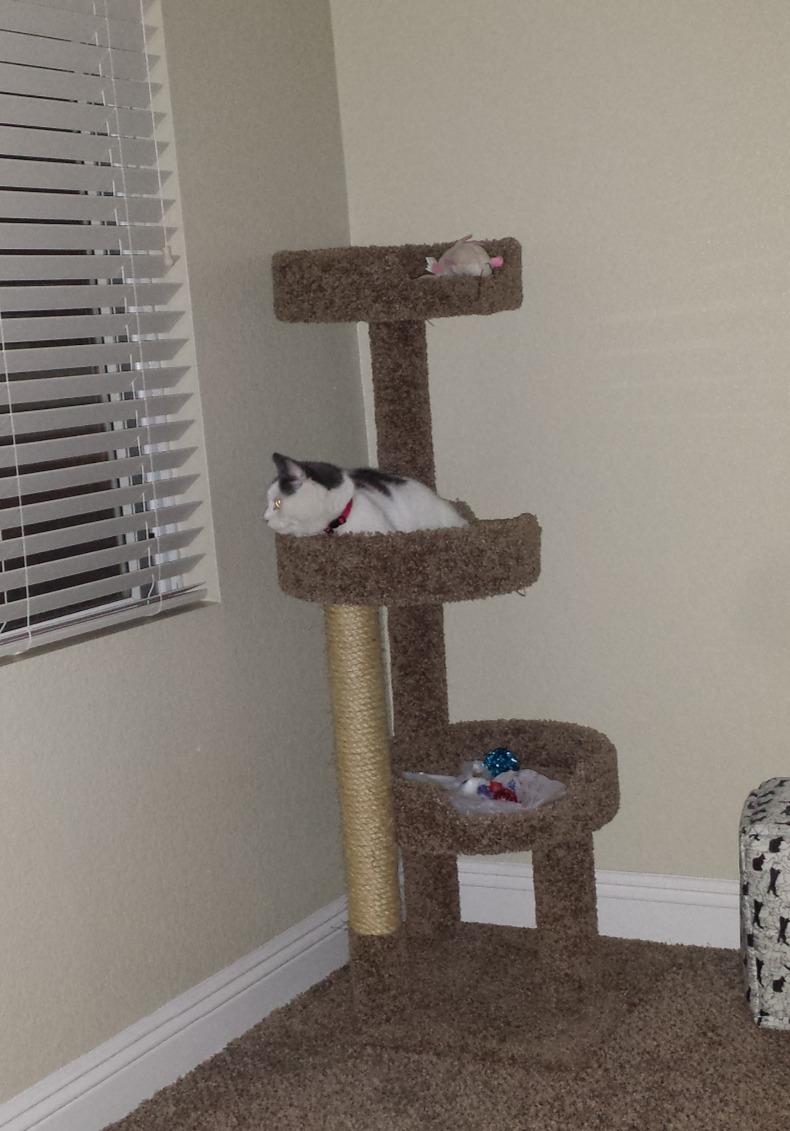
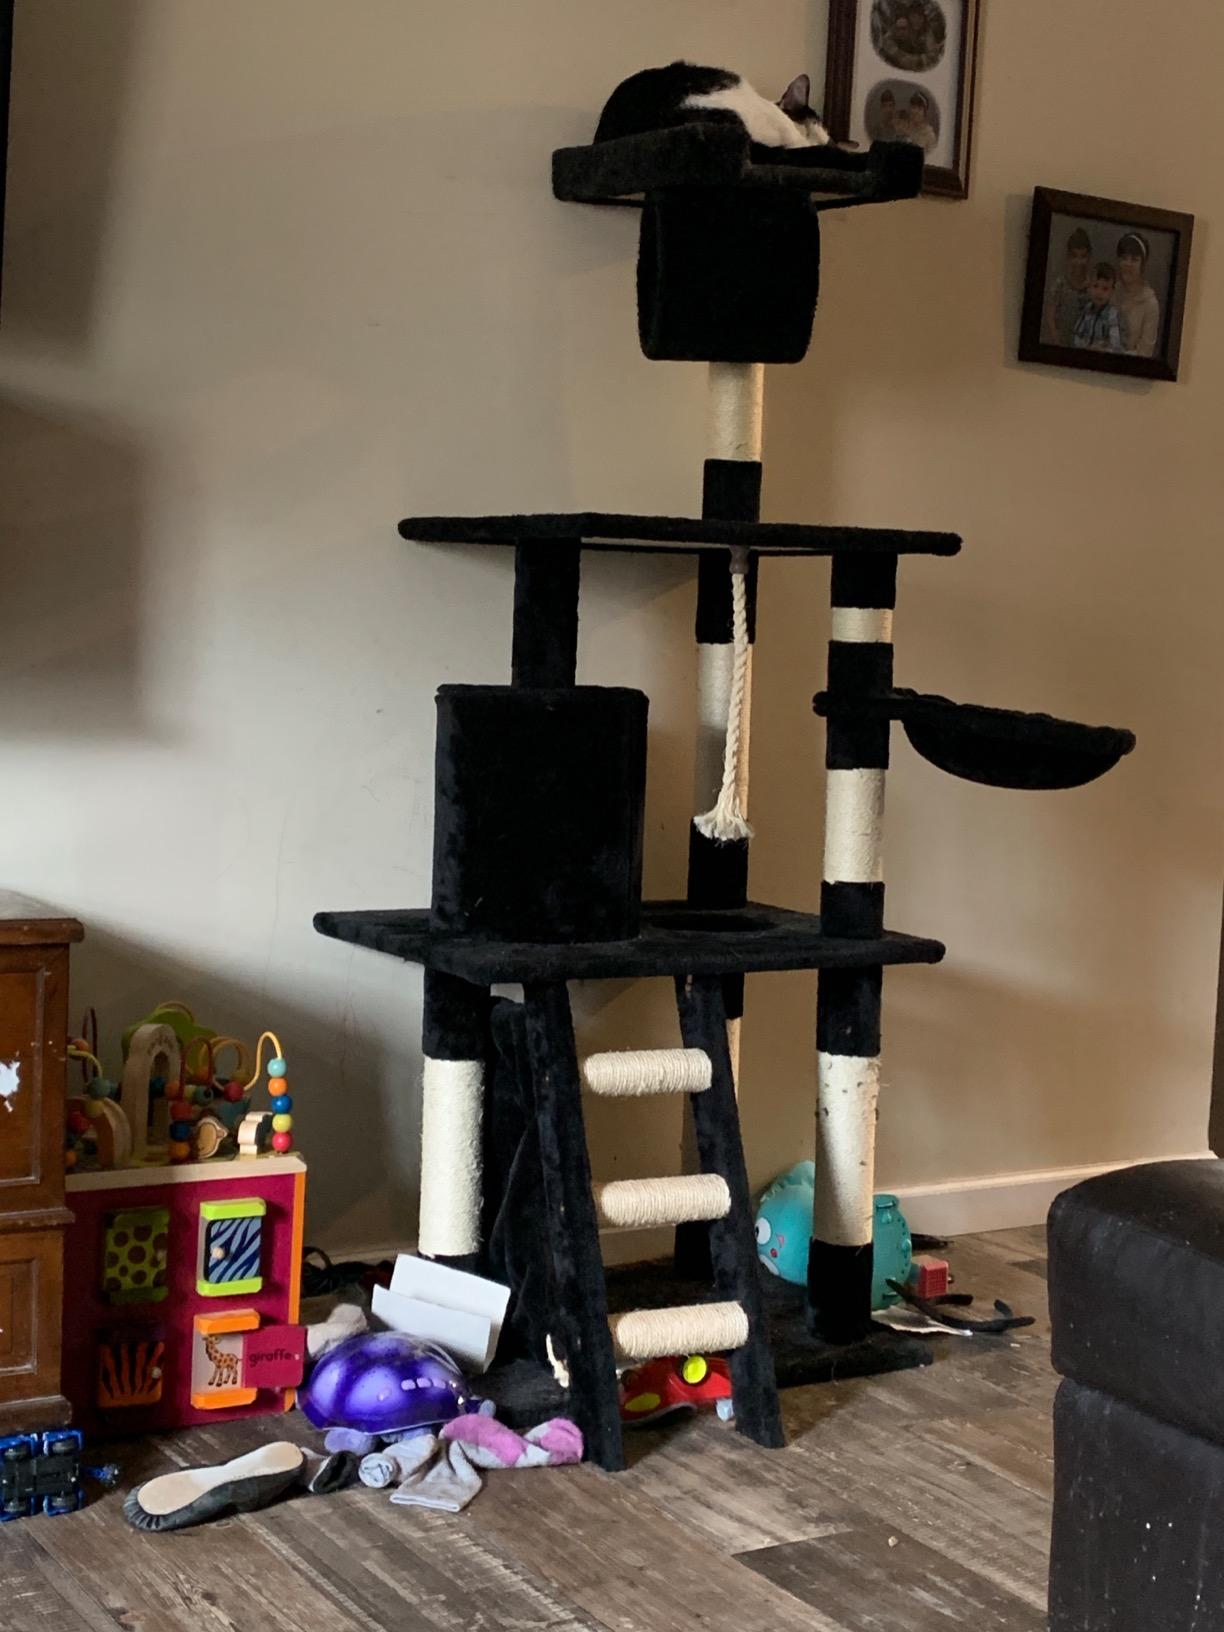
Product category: items_cat tree
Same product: no